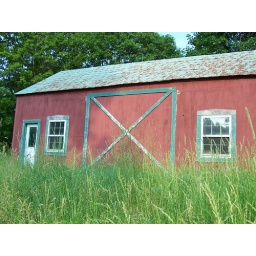
Red barn shed in grass